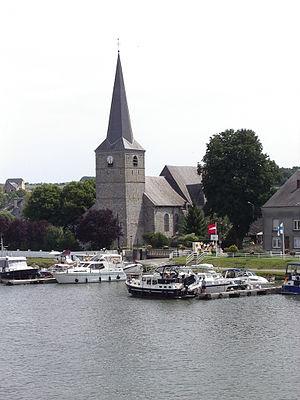
L'unité urbaine de Givet est une unité urbaine française centrée sur la ville de Givet, qui est au cœur de la quatrième agglomération urbaine du département des Ardennes, située dans la région Champagne-Ardenne.
L'église Notre-Dame est l'une des églises de la commune de Givet. Située au « Petit-Givet », sur la rive droite de la Meuse.